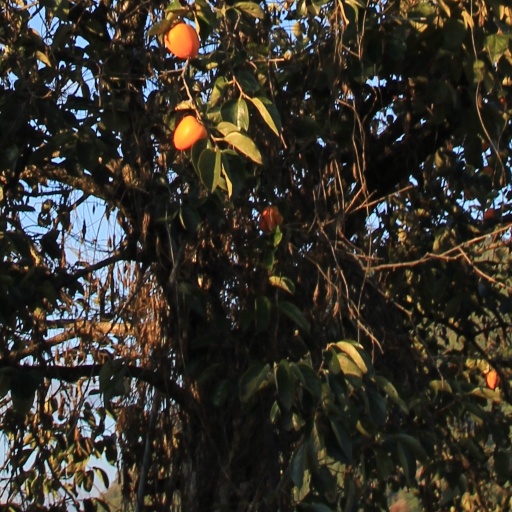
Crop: grape